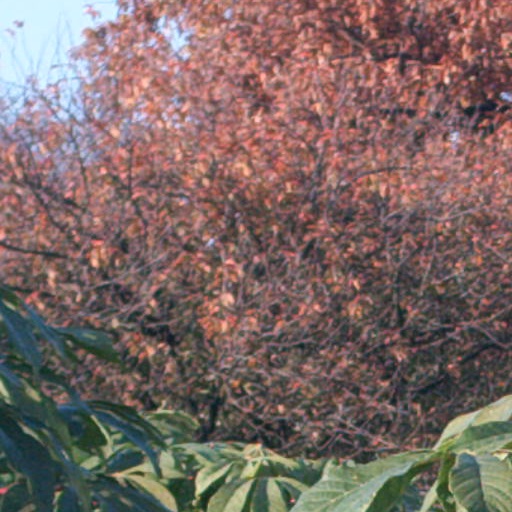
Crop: cassava